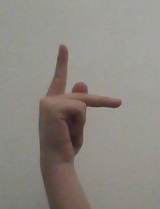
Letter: dha